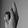
ASL letter: K